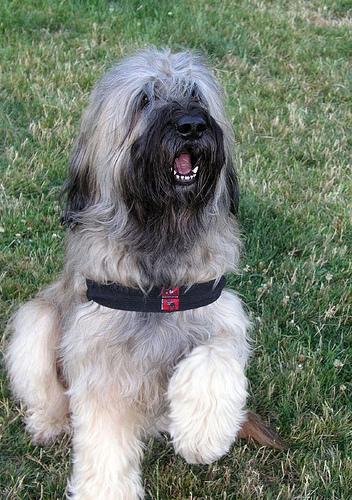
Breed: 230-n000041-briard